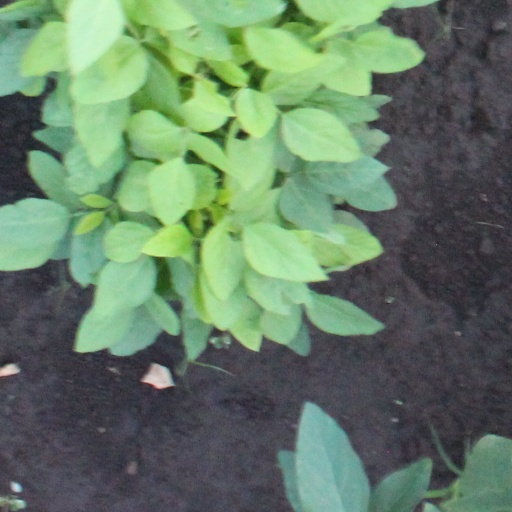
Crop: soybean